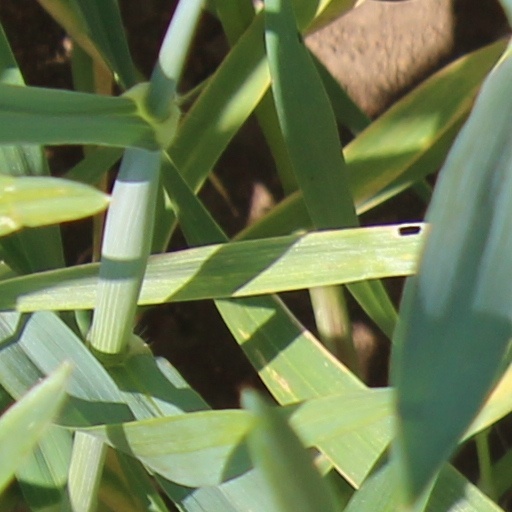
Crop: wheat